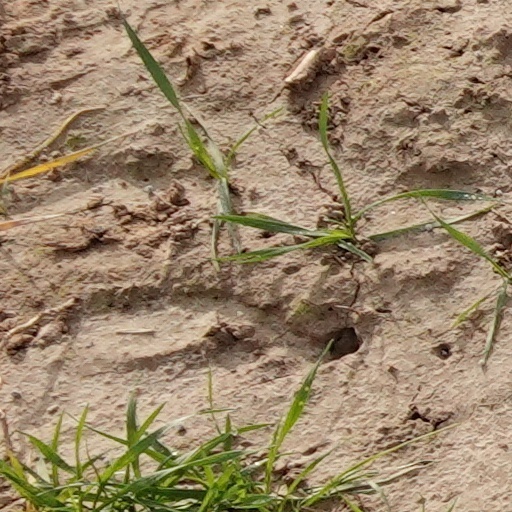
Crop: wheat